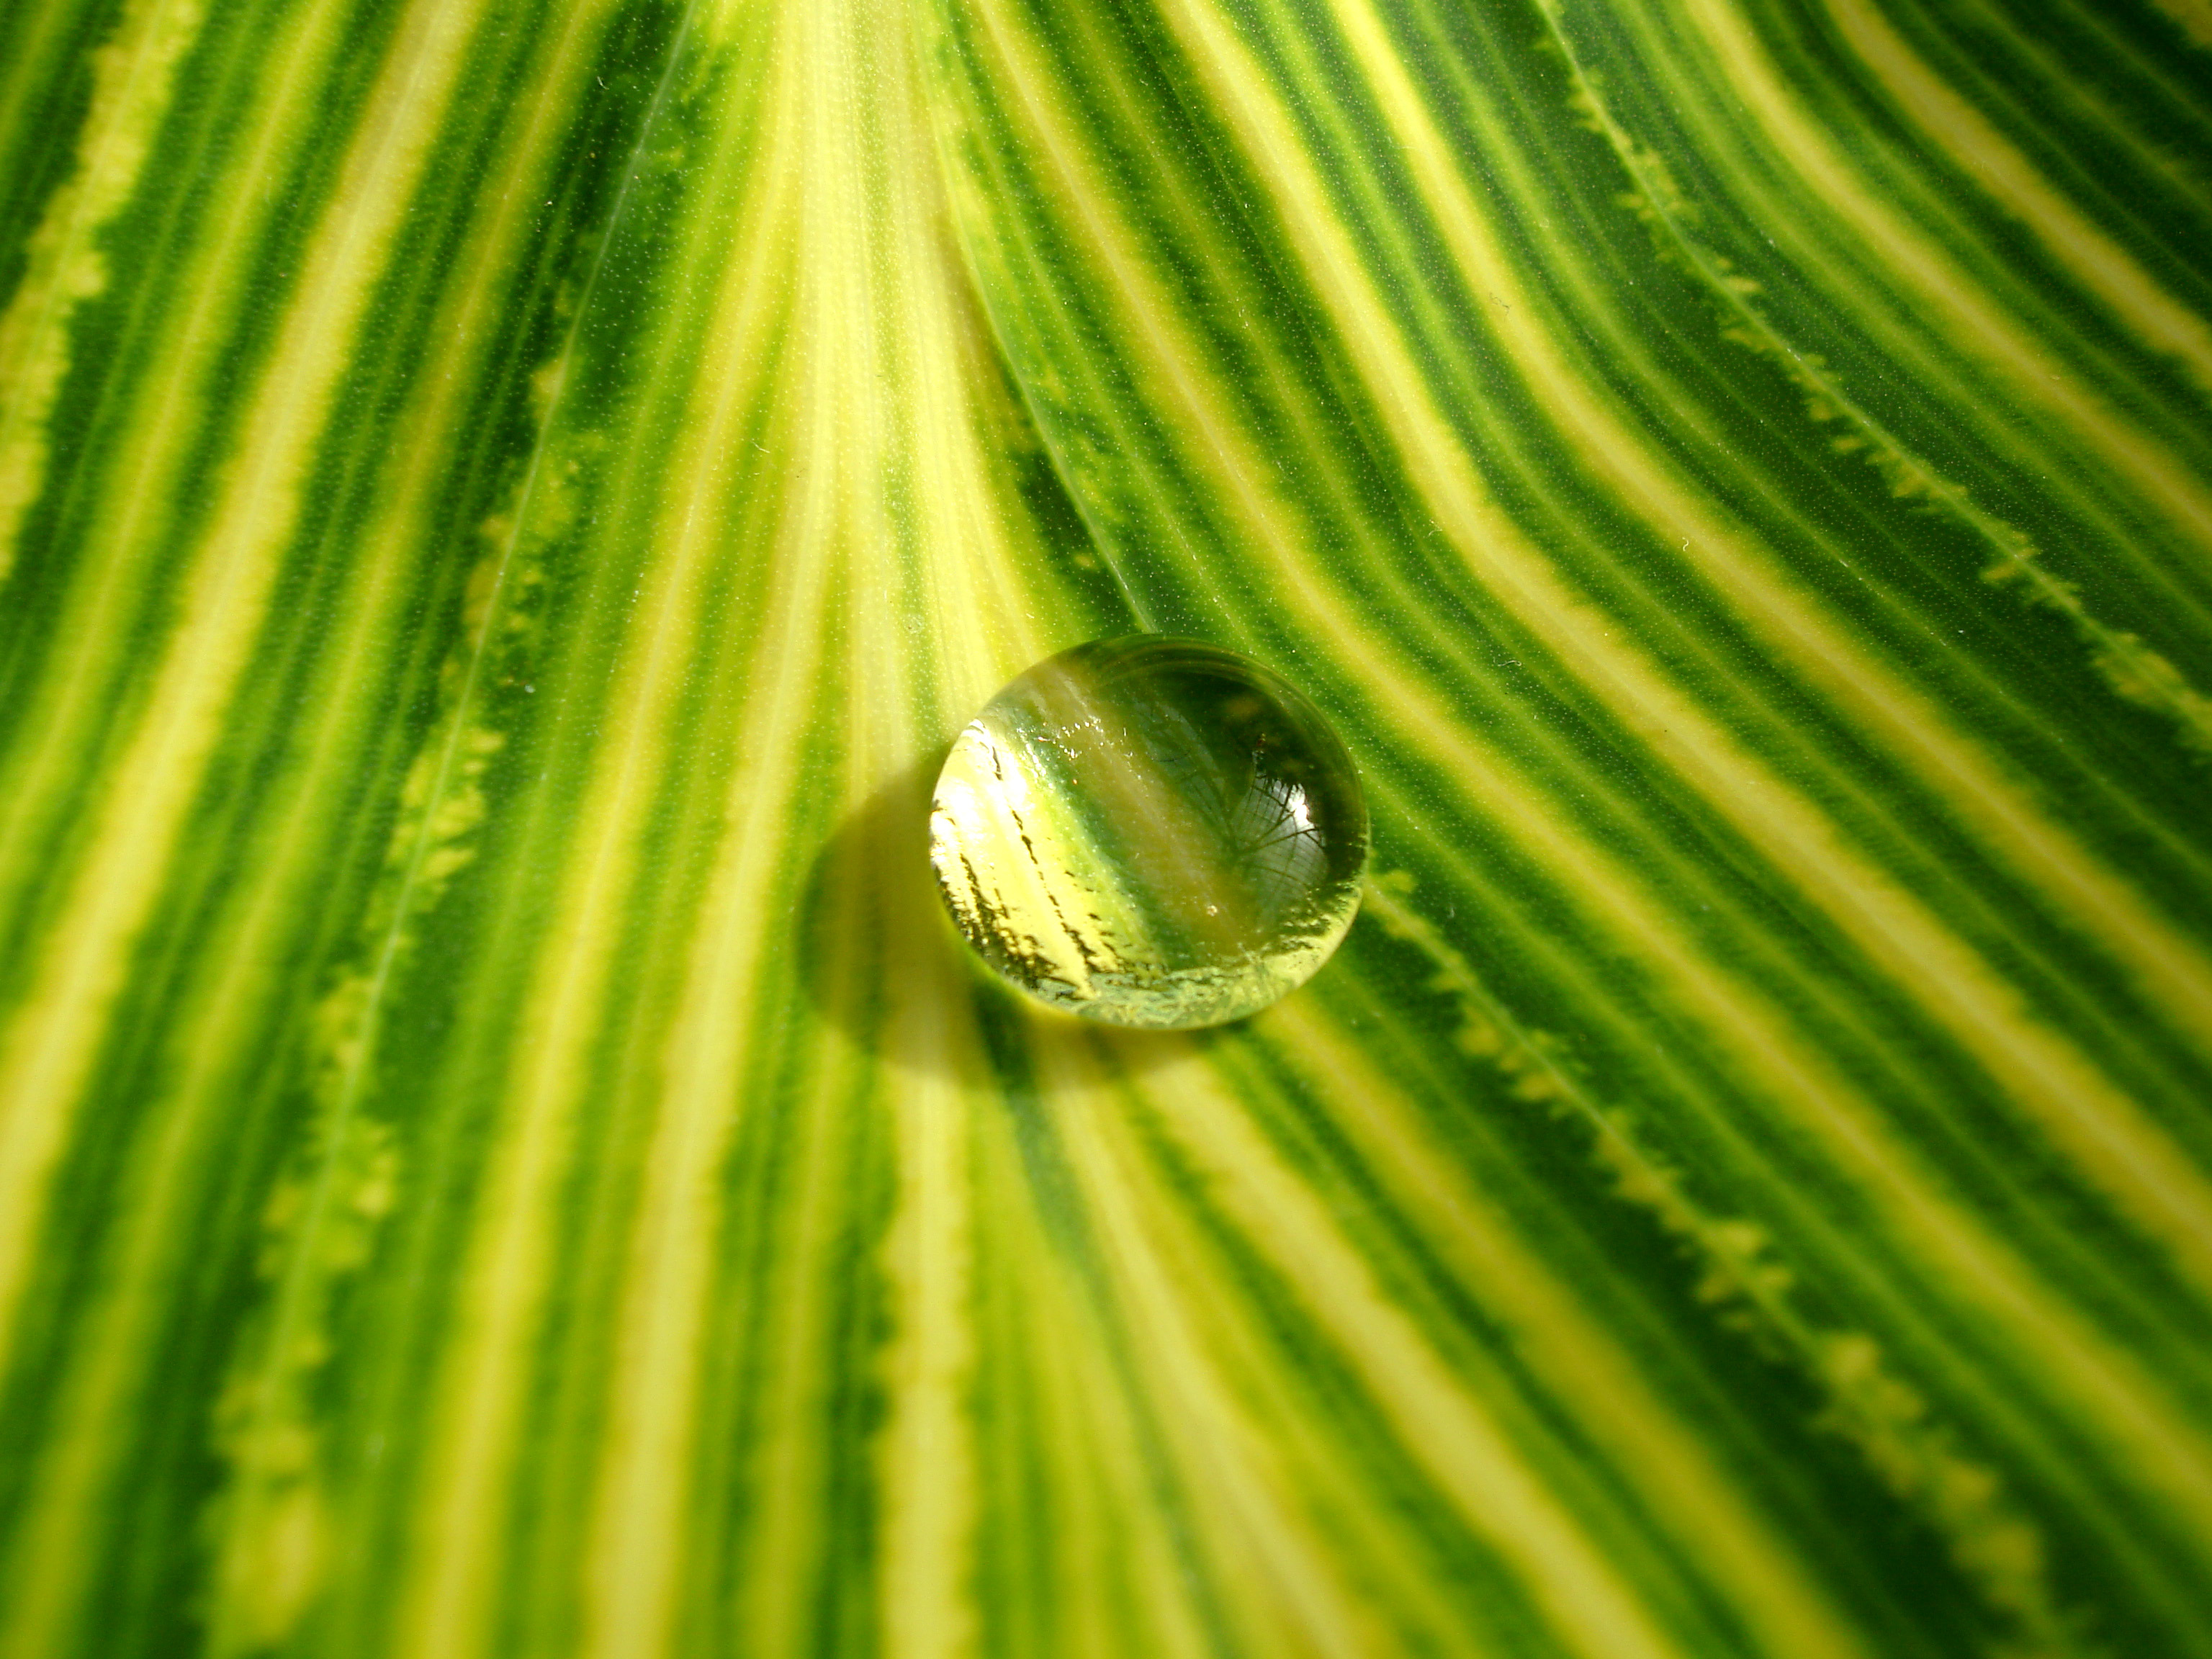
tree, water, nature, grass, droplet, drop, dew, plant, field, lawn, photography, sunlight, leaf, flower, green, macro, waterdrop, botany, yellow, flora, close up, moisture, macro photography, grass family, plant stem, arecales